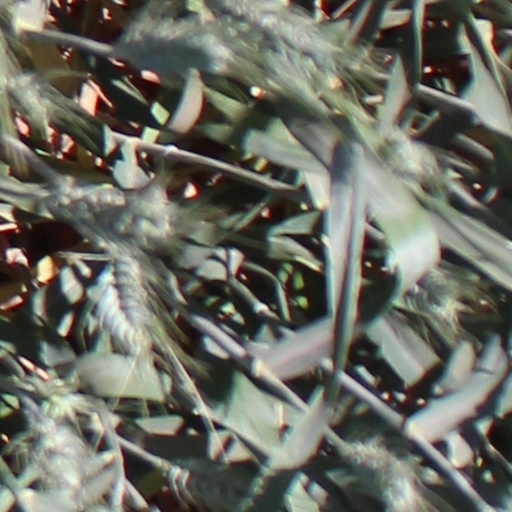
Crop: wheat